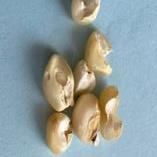
Maize quality: Bad